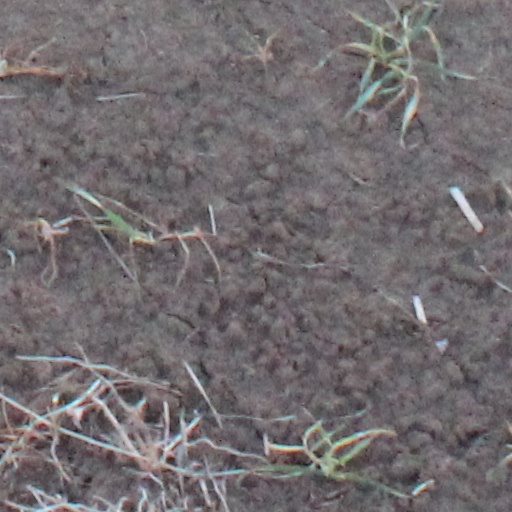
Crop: wheat